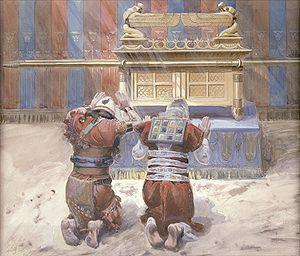
Cor meum ibi cunctis diebus est une citation de Dieu, au roi d’Israël et prophète Salomon, lors de la fondation au Xe siècle av. J.-C., du Temple de Salomon à Jérusalem, capitale du Royaume d'Israël, Premier livre des Rois de la Torah / Ancien Testament de la Bible.
L'Arche d'Alliance est le coffre qui, selon la Bible, contient les Tables de la Loi données à Moïse sur le mont Sinaï.